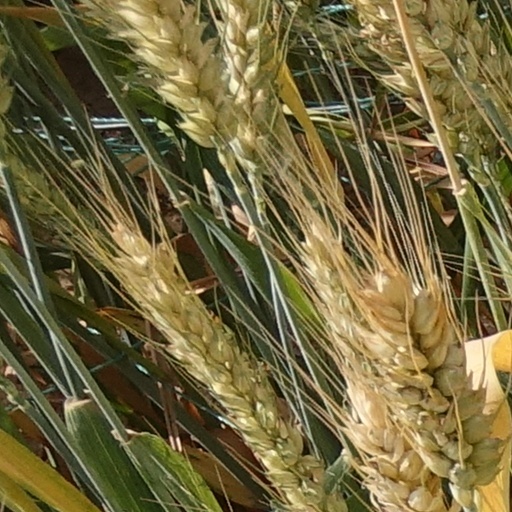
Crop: wheat